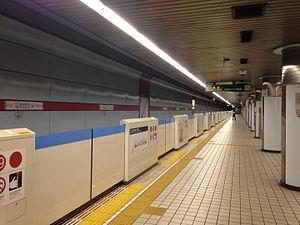
Marunouchi est une station du métro de Nagoya sur les lignes Tsurumai et Sakura-dōri dans l'arrondissement de Naka à Nagoya.